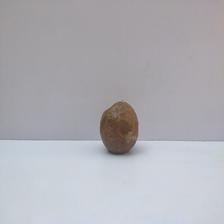
Size: Spoiled